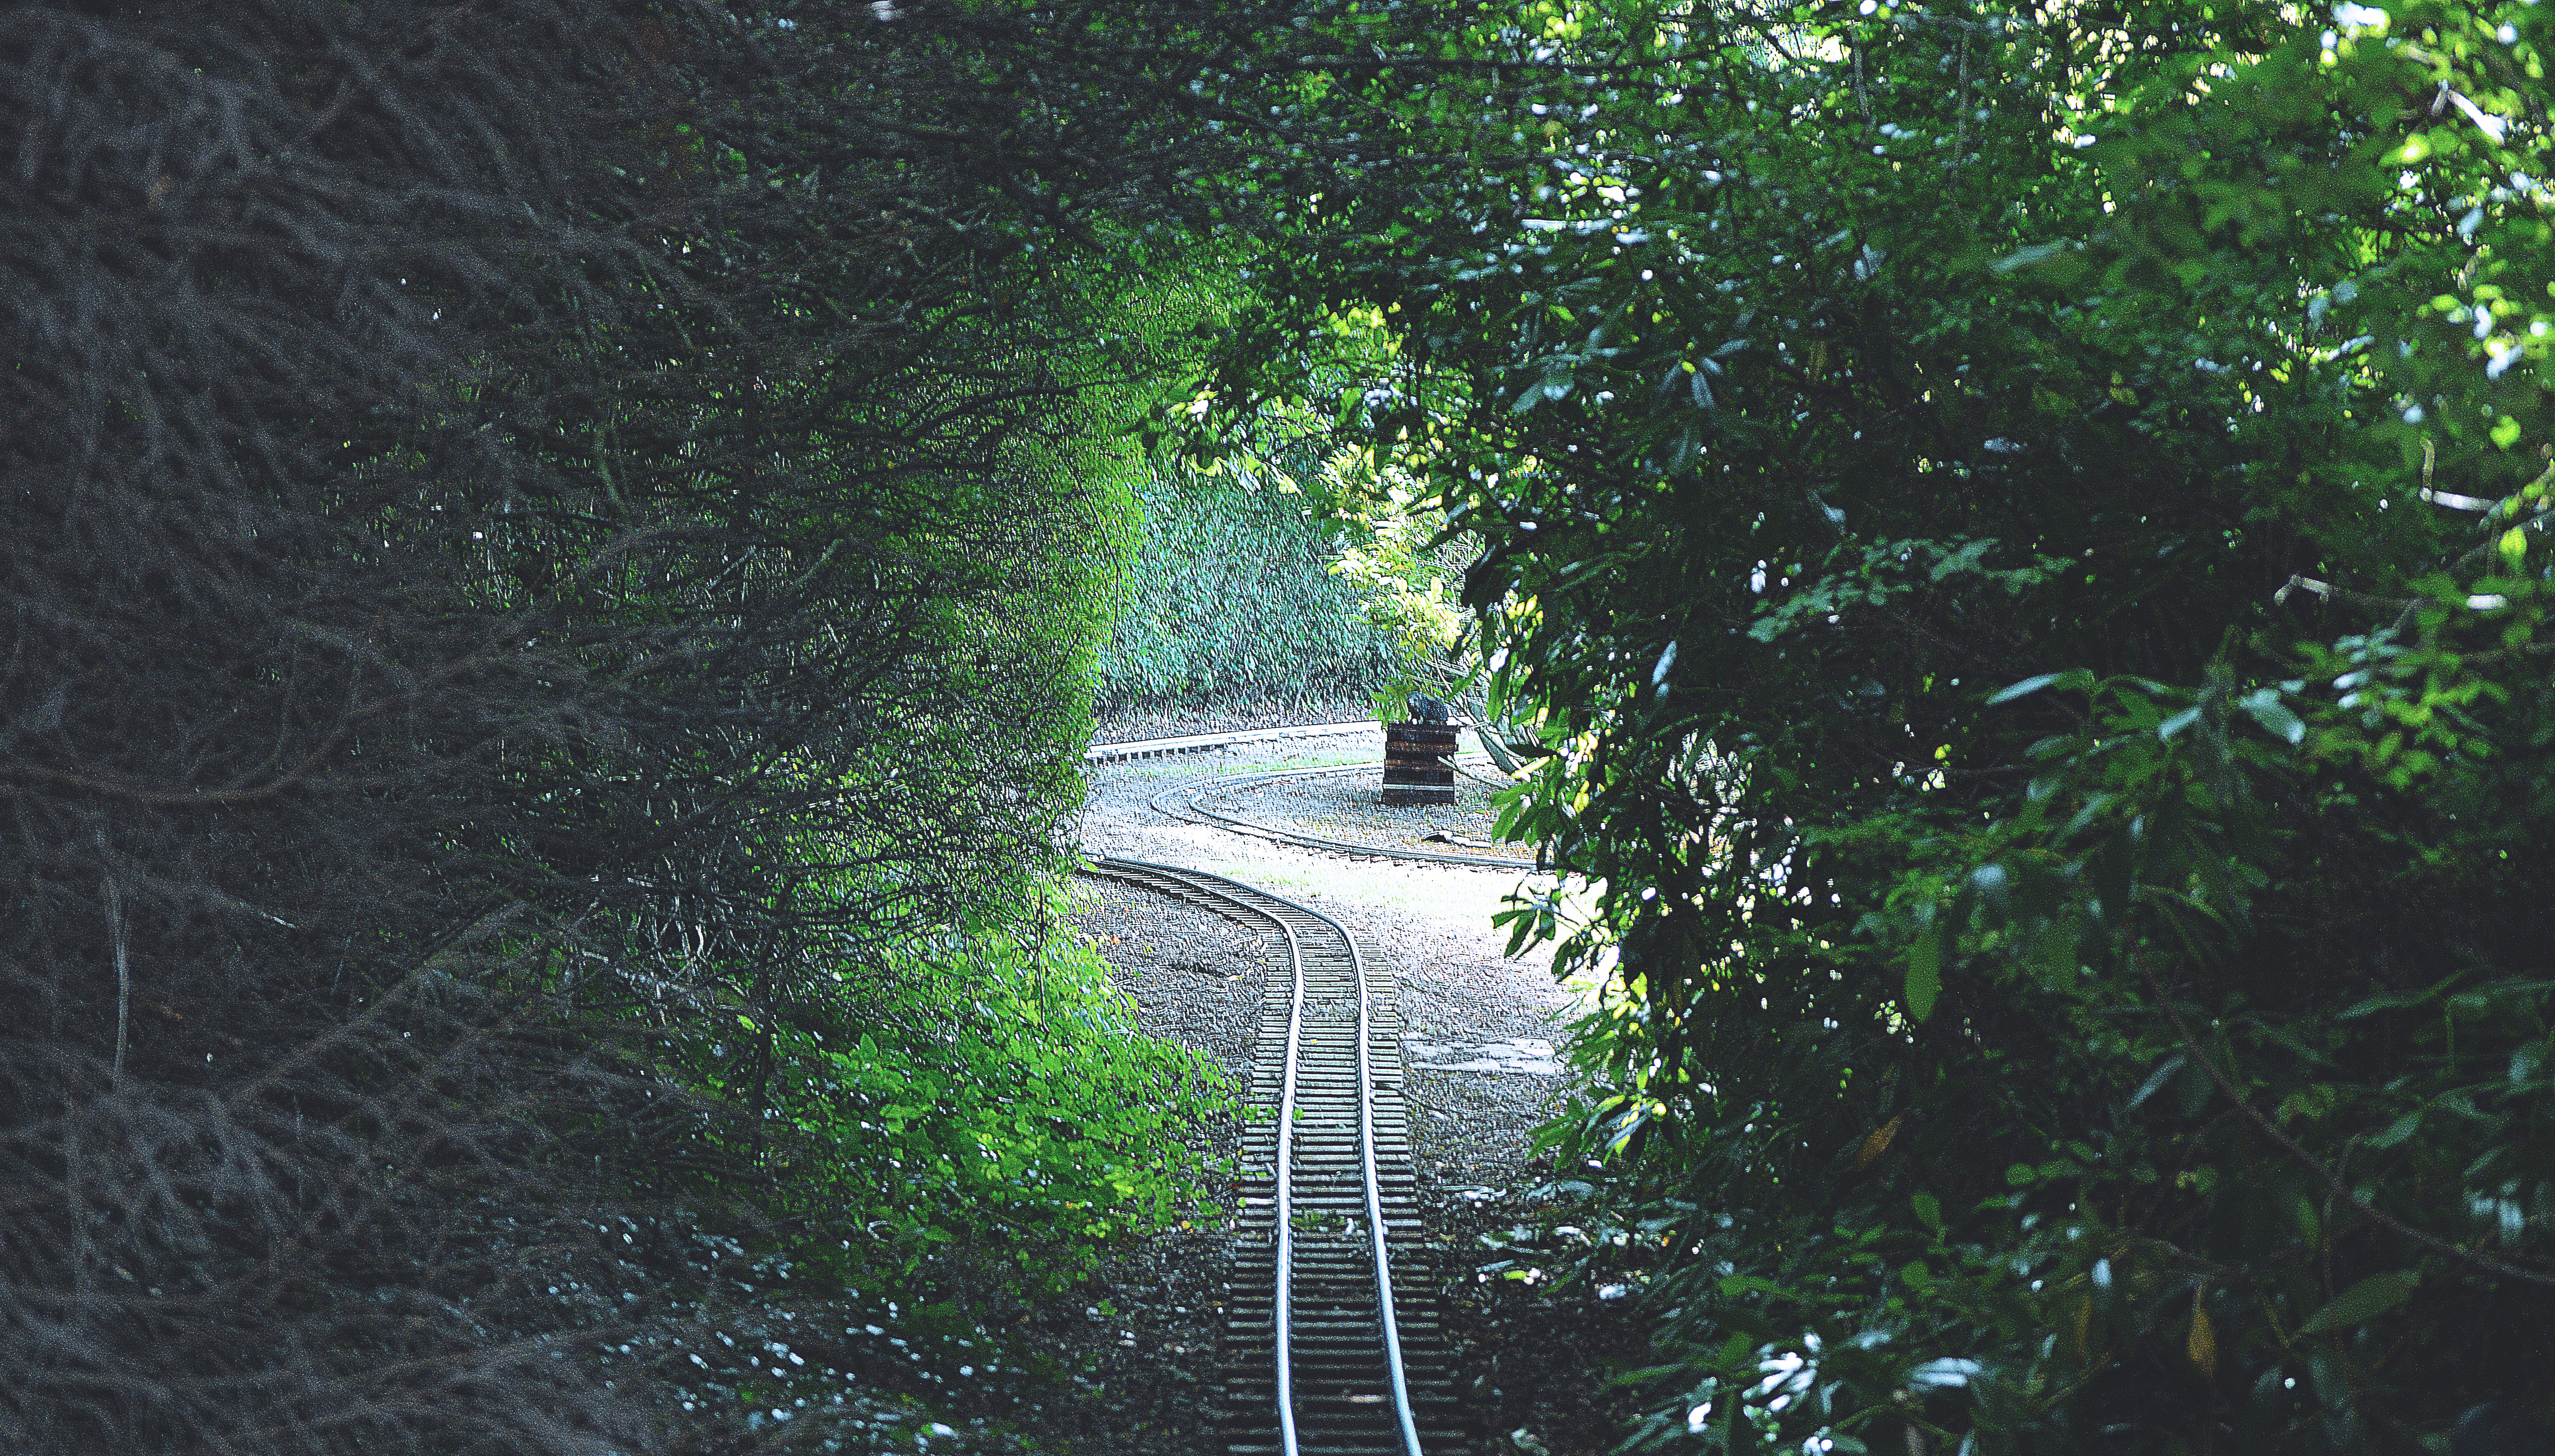
tree, forest, track, sunlight, green, jungle, waterway, infrastructure